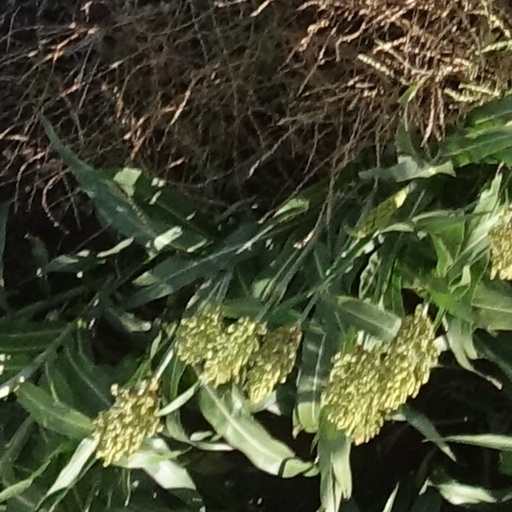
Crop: sorghum